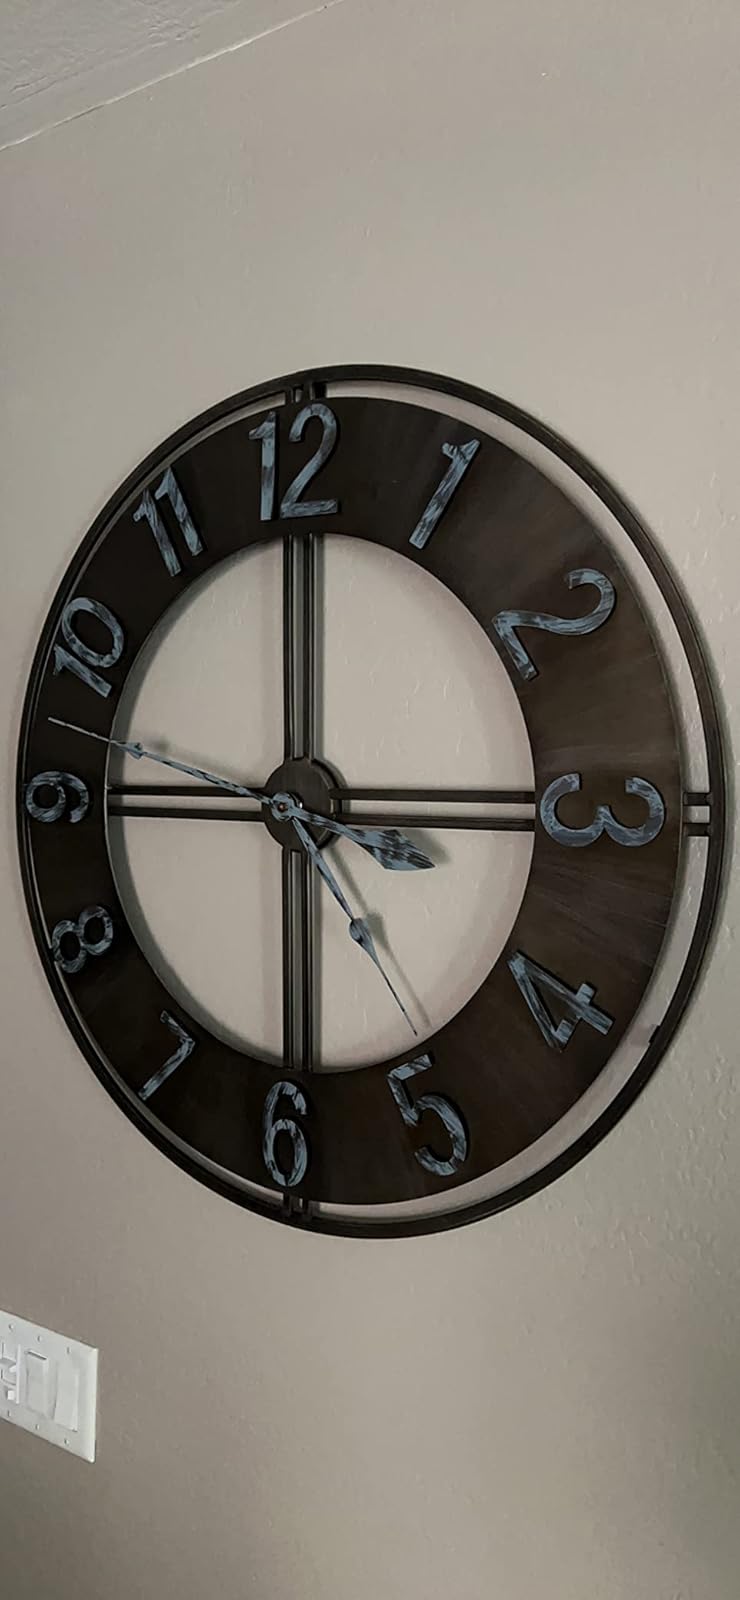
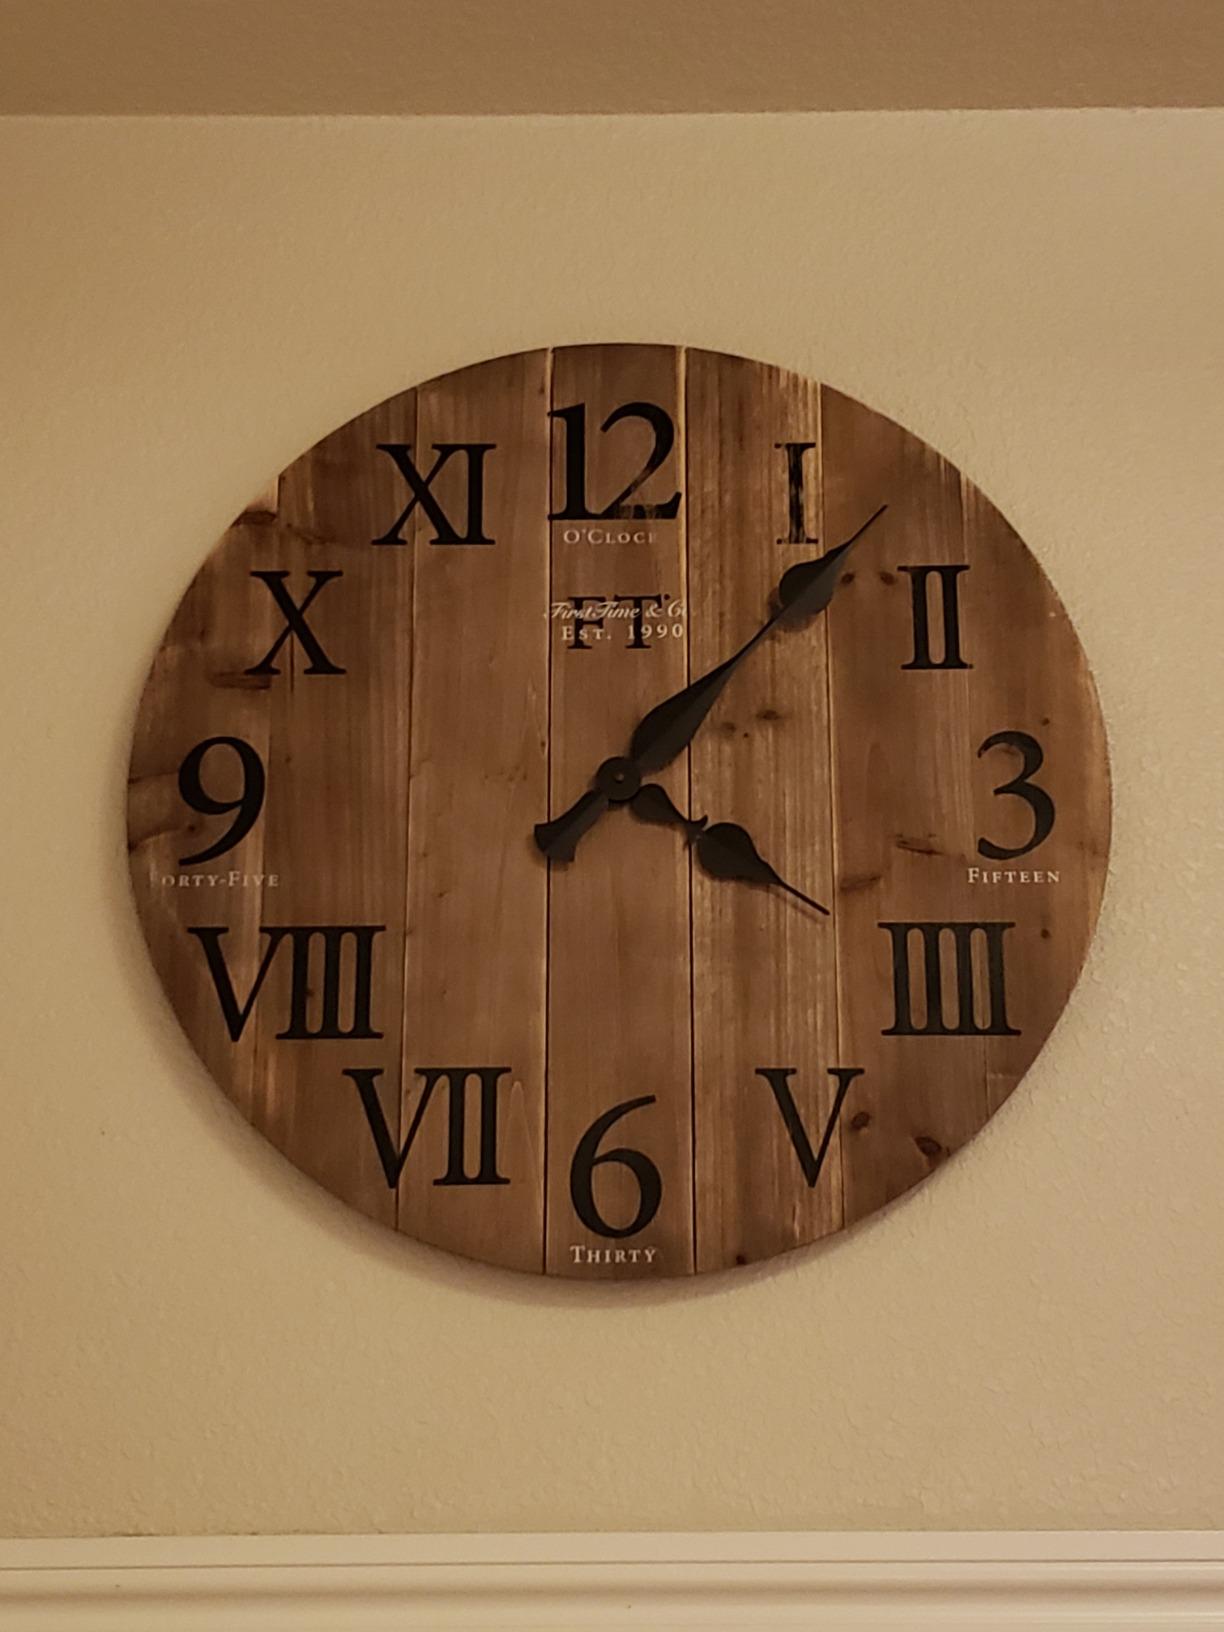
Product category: clock
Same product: no